North Eastern Railway (United Kingdom)

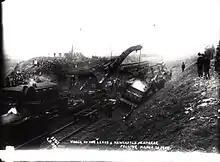
Felling, 1907.

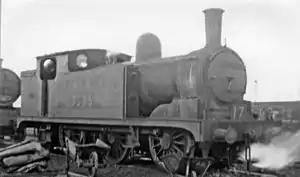
NER Class B locomotive

The signalling of the NER and its constituent companies in the 1850s and 1860s was, at best, average for the period (with the notable exception of the Stockton and Darlington Railway). Passenger traffic density and train speeds were generally low and, despite the absence of continuous brakes, train crews were usually able to pull up short of an obstruction. The time interval system was in widespread use, and the interlocking of points and signals was very rare. It was only after a spate of accidents (notably at Brockley Whins in 1870, see below), and mounting public pressure, that the NER began to adopt the block system and interlocking. Once this decision had been taken, the company made reasonably speedy progress, aided by the scrutiny of the Railway Inspectorate (Board of Trade) whose officers were supported by increasingly comprehensive legislation. The inception of block signalling in particular brought with it a large increase in manpower to operate and maintain the new equipment, along with the need for staff literacy. This was essential to enable compliance with a large number of new rules and regulations covering block working and the operation of the electric telegraph. In the last years of the Nineteenth Century a combination of changes began to drive modernisation of the signalling systems in the north-east of England. The track layouts installed in the 1870s were no longer adequate to handle the increased traffic and the signalling equipment was worn out or becoming obsolete. Longer and heavier trains were running, often at higher speeds; electricity was playing an increasing role, and finally the managers of Britain’s railways were becoming aware of the radical changes by which the railways in the United States were improving revenues, productivity and safety. The NER made several bold moves towards automatic and power signalling, but these did not always bring the benefits hoped for.